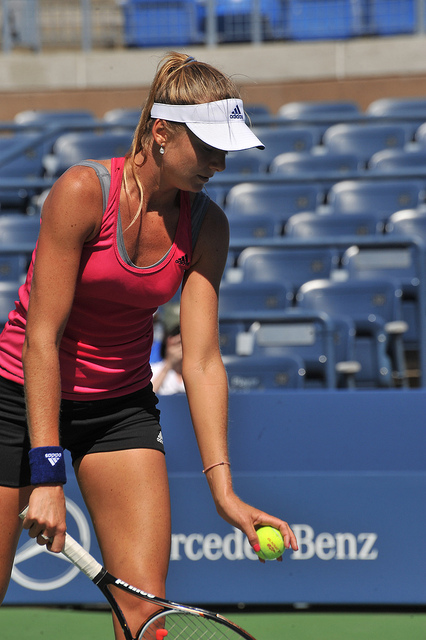
một người phụ nữ đang chuẩn bị phát bóng ở trên sân tennis